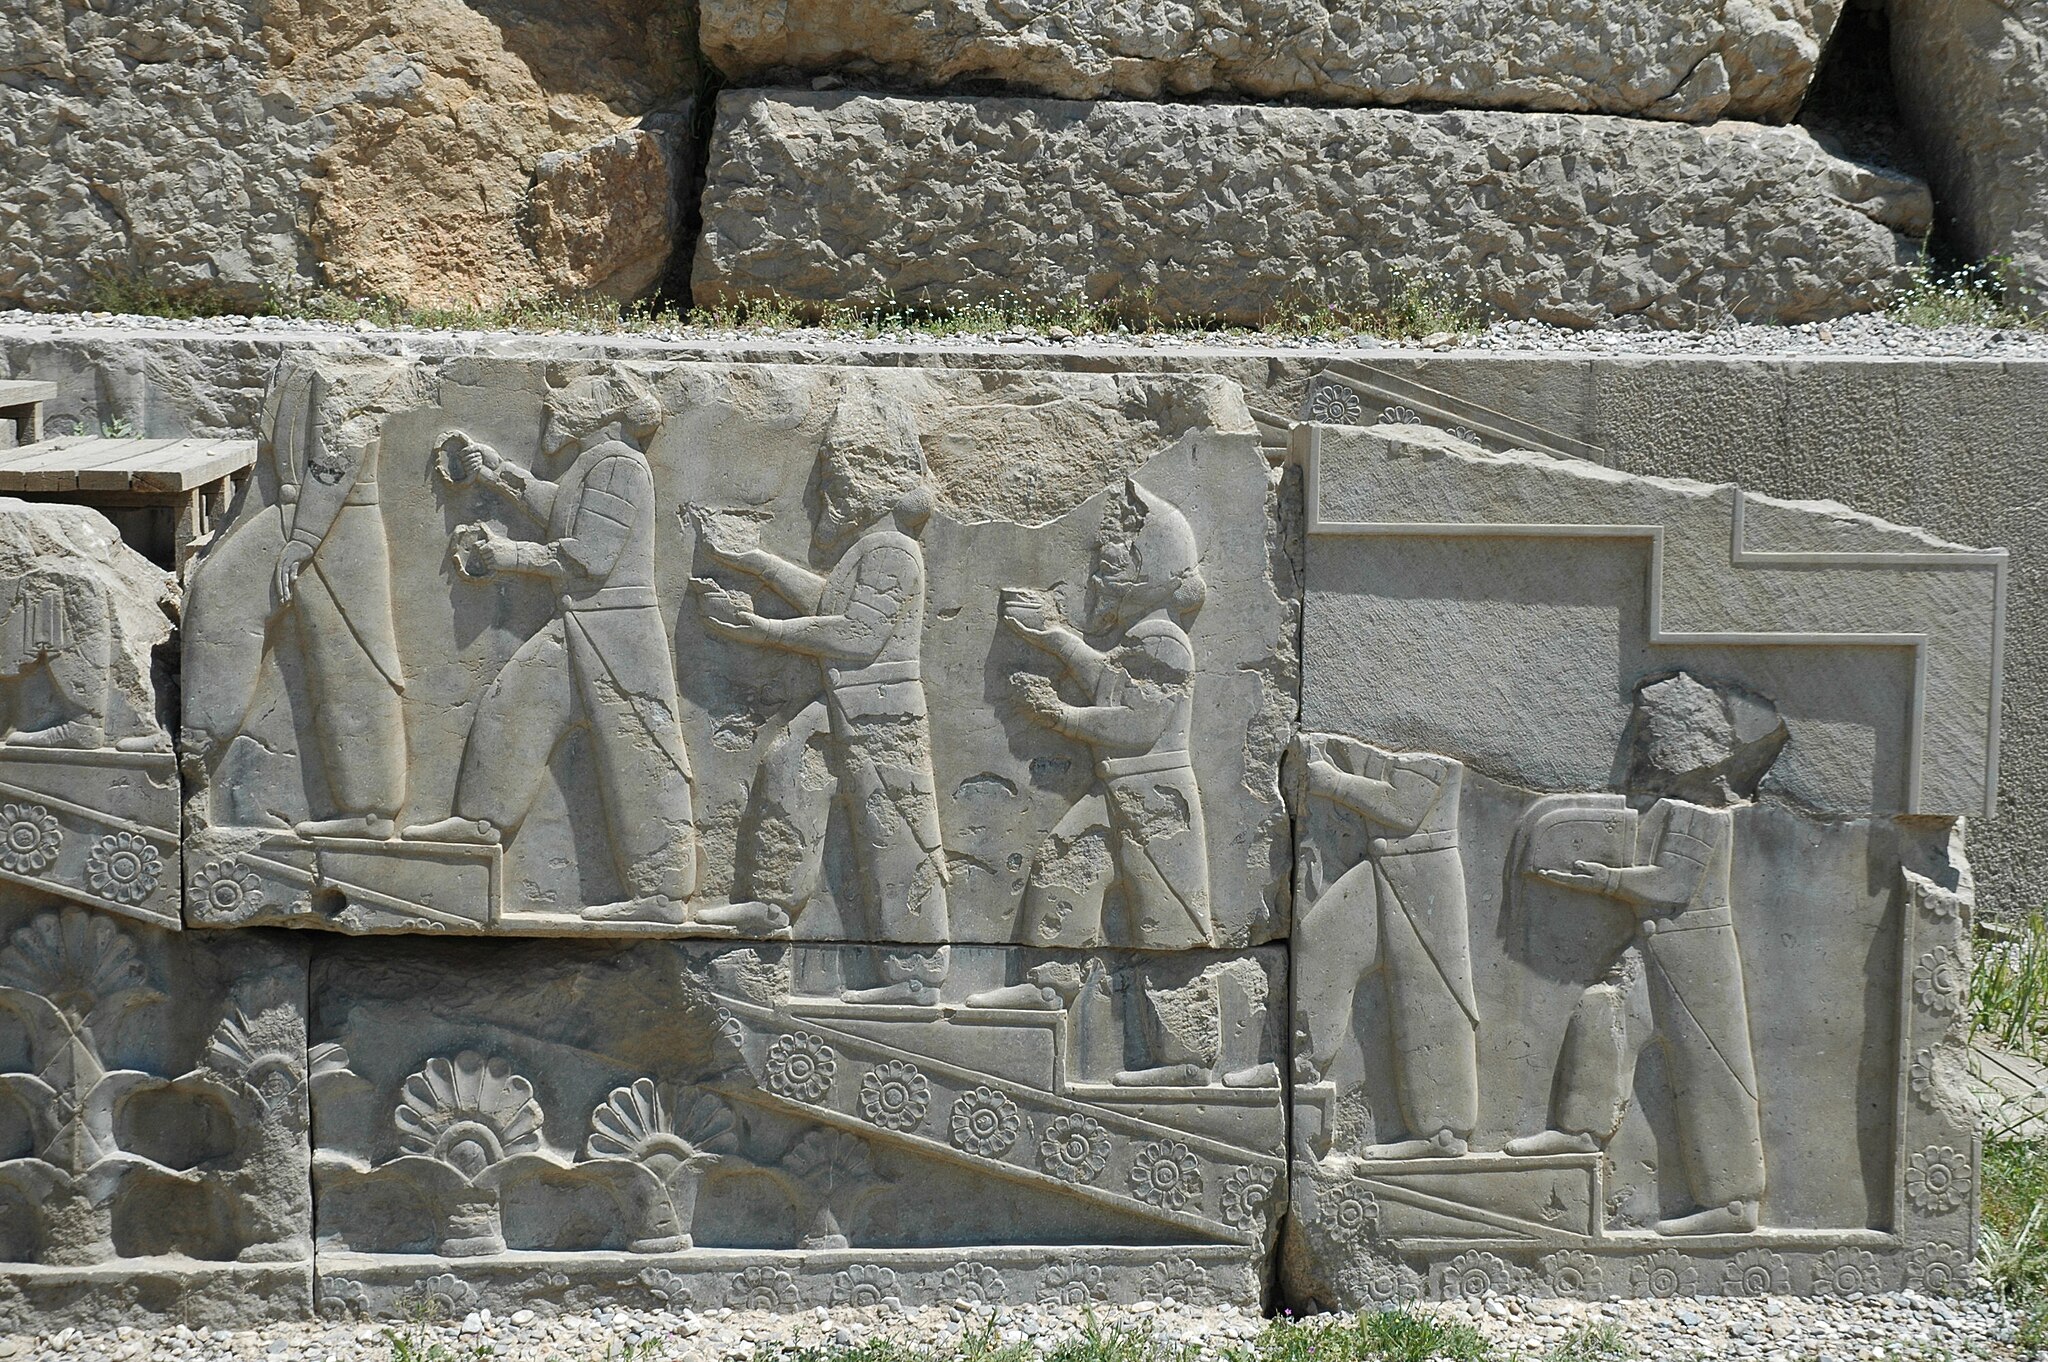
Title: Persepolis, Iran(8)
Description: Persepolis, Iran
Date: Taken on 6 April 2014, 10:05:03
Categories: Persepolis, CC-Zero, Self-published work, Iran photographs taken on 2014-04-06